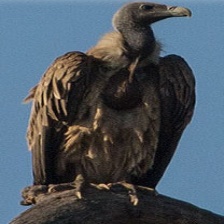
Species: INDIAN VULTURE
Scientific name: GYPS INDICUS
ImageNet parent category: vulture